Soulaire-et-Bourg

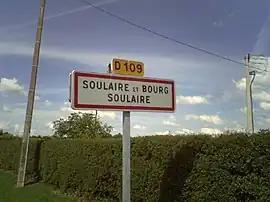
Panneau d'entrée de la commune en provenance de Feneu.

Soulaire-et-Bourg is a commune in the Maine-et-Loire department in western France.